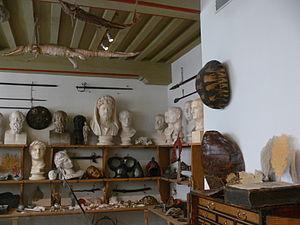
Le musée de la maison de Rembrandt est une maison située sur la Jodenbreestraat, à Amsterdam, dans laquelle vécut Rembrandt de 1639 à 1656. Il s'agit désormais d'un musée qui reconstitue le lieu de vie de l'artiste et expose ses estampes ainsi que des tableaux de son entourage.